Dry stone

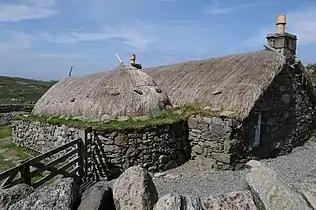
The Gearrannan Blackhouse Village, Garenin, in the Outer Hebrides of Scotland

Galloway dykes consist of a base of double-wall construction or larger boulders with single-wall construction above. They appear to be rickety, with many holes, which deters livestock (and people) from attempting to cross them. These dykes are principally found in locations with exceptionally high winds, where a solid wall might be at risk of being unsettled by the buffeting. The porous nature of the wall significantly reduces wind force but takes greater skill to construct. They are also found in grazing areas where they are used to maximize the utility of the available stones (where ploughing was not turning up ever more stones).